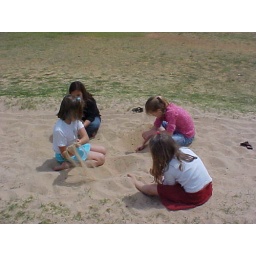
The girls playing in the sand